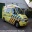
Label: ambulance